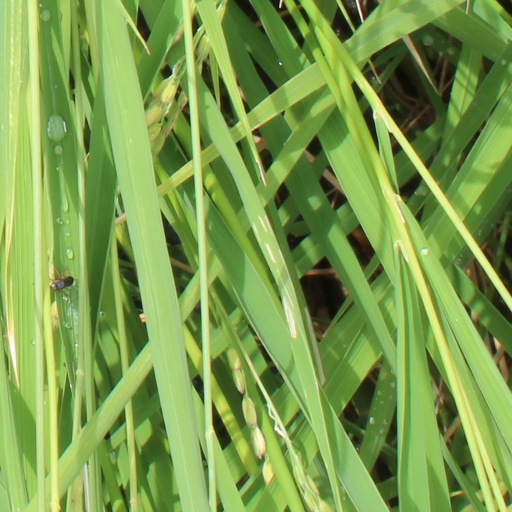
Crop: rice